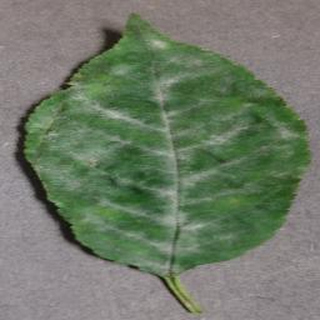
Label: cherry_powdery_mildew